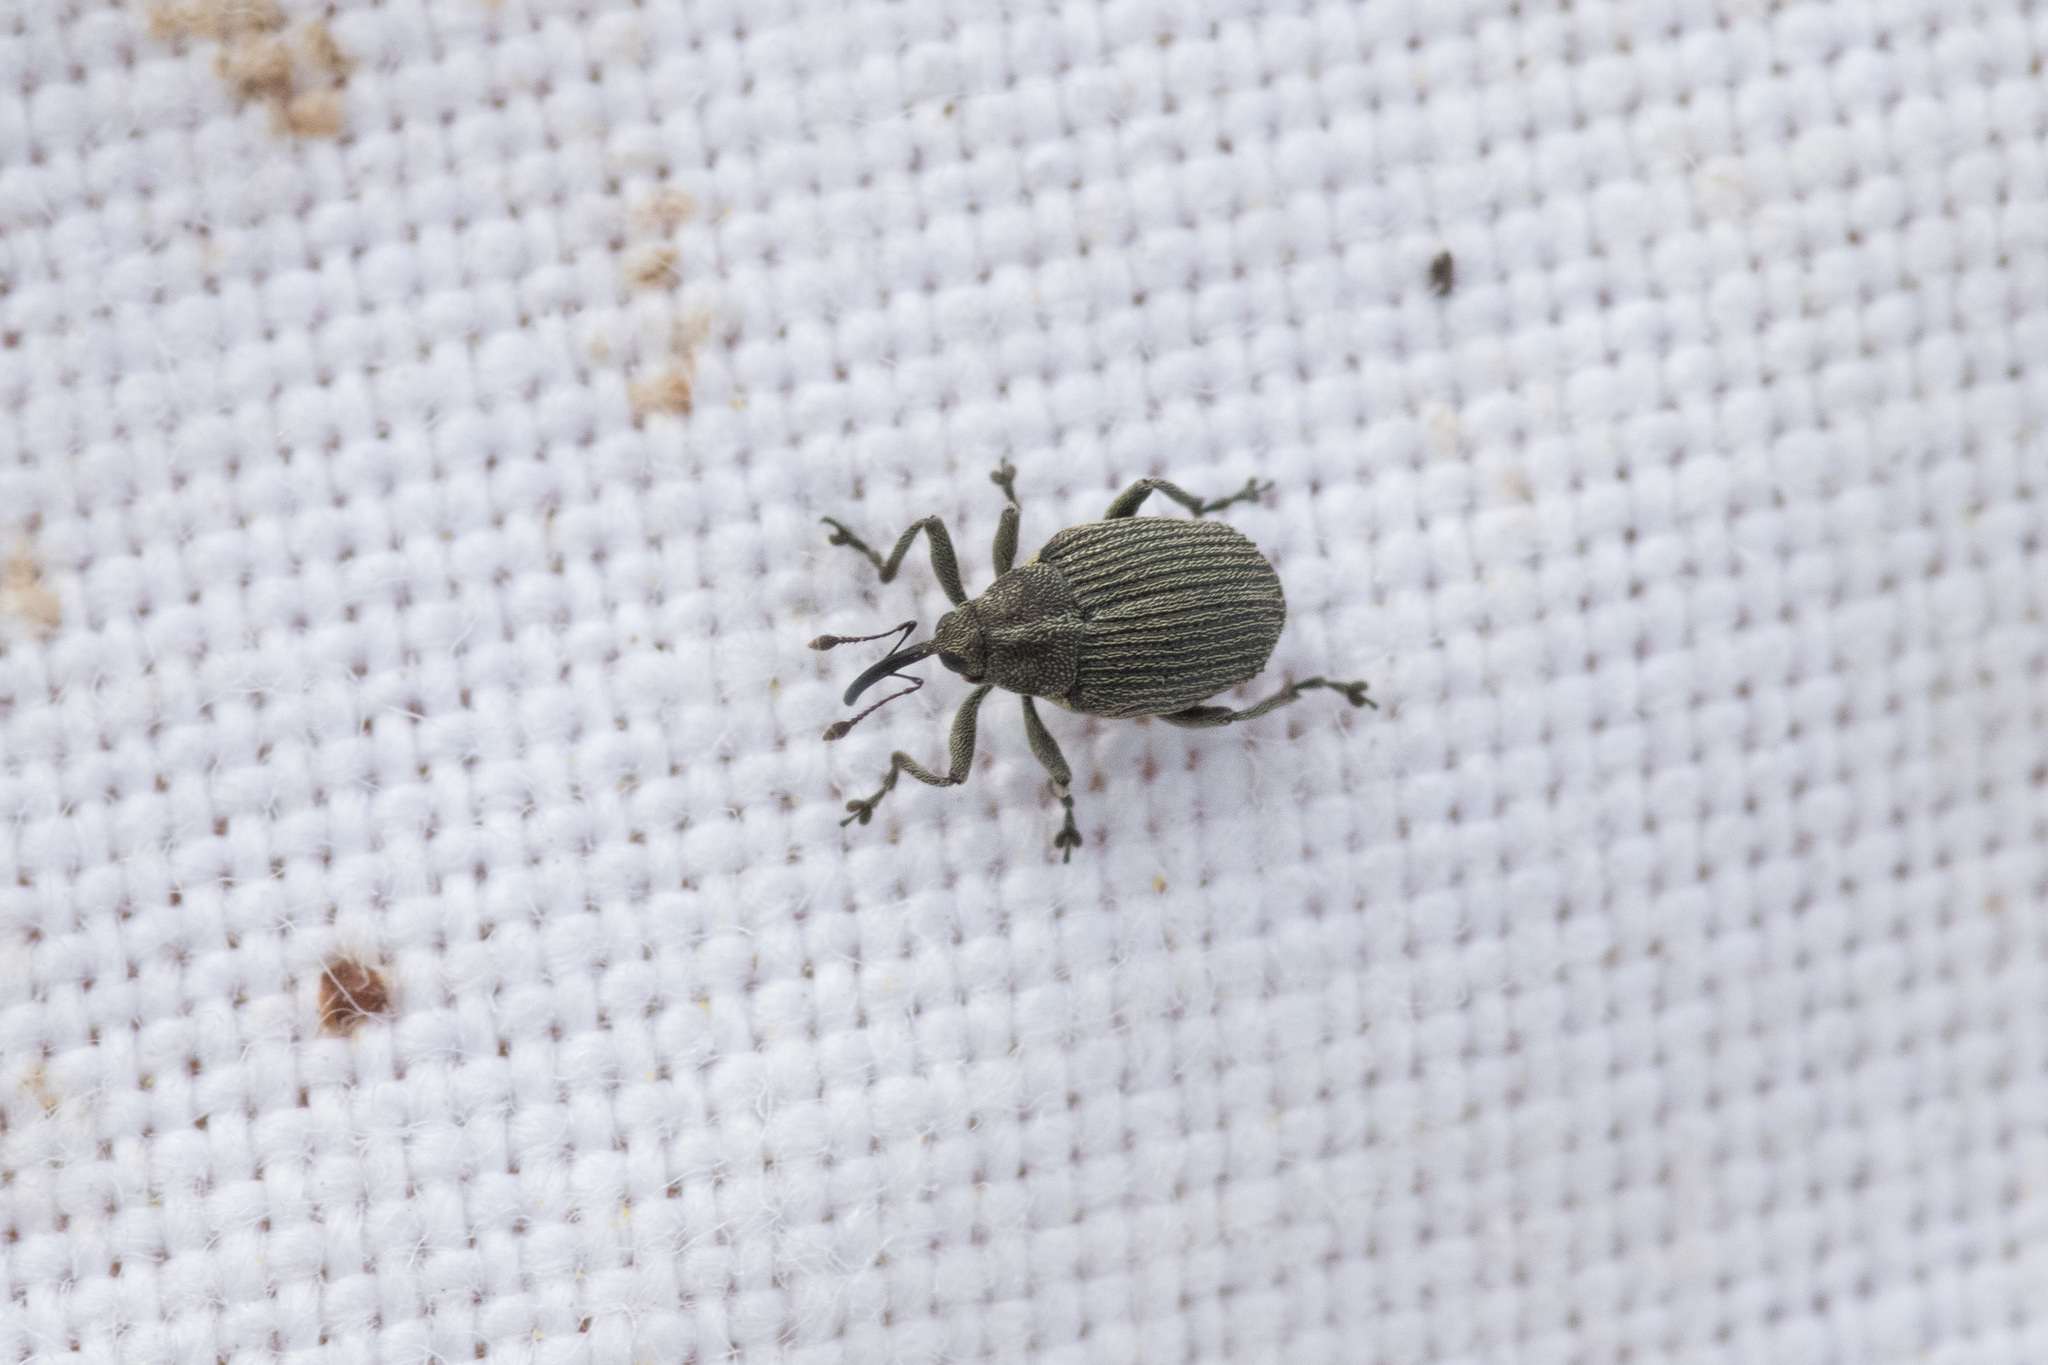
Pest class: Cabbage_seedpod_weevil